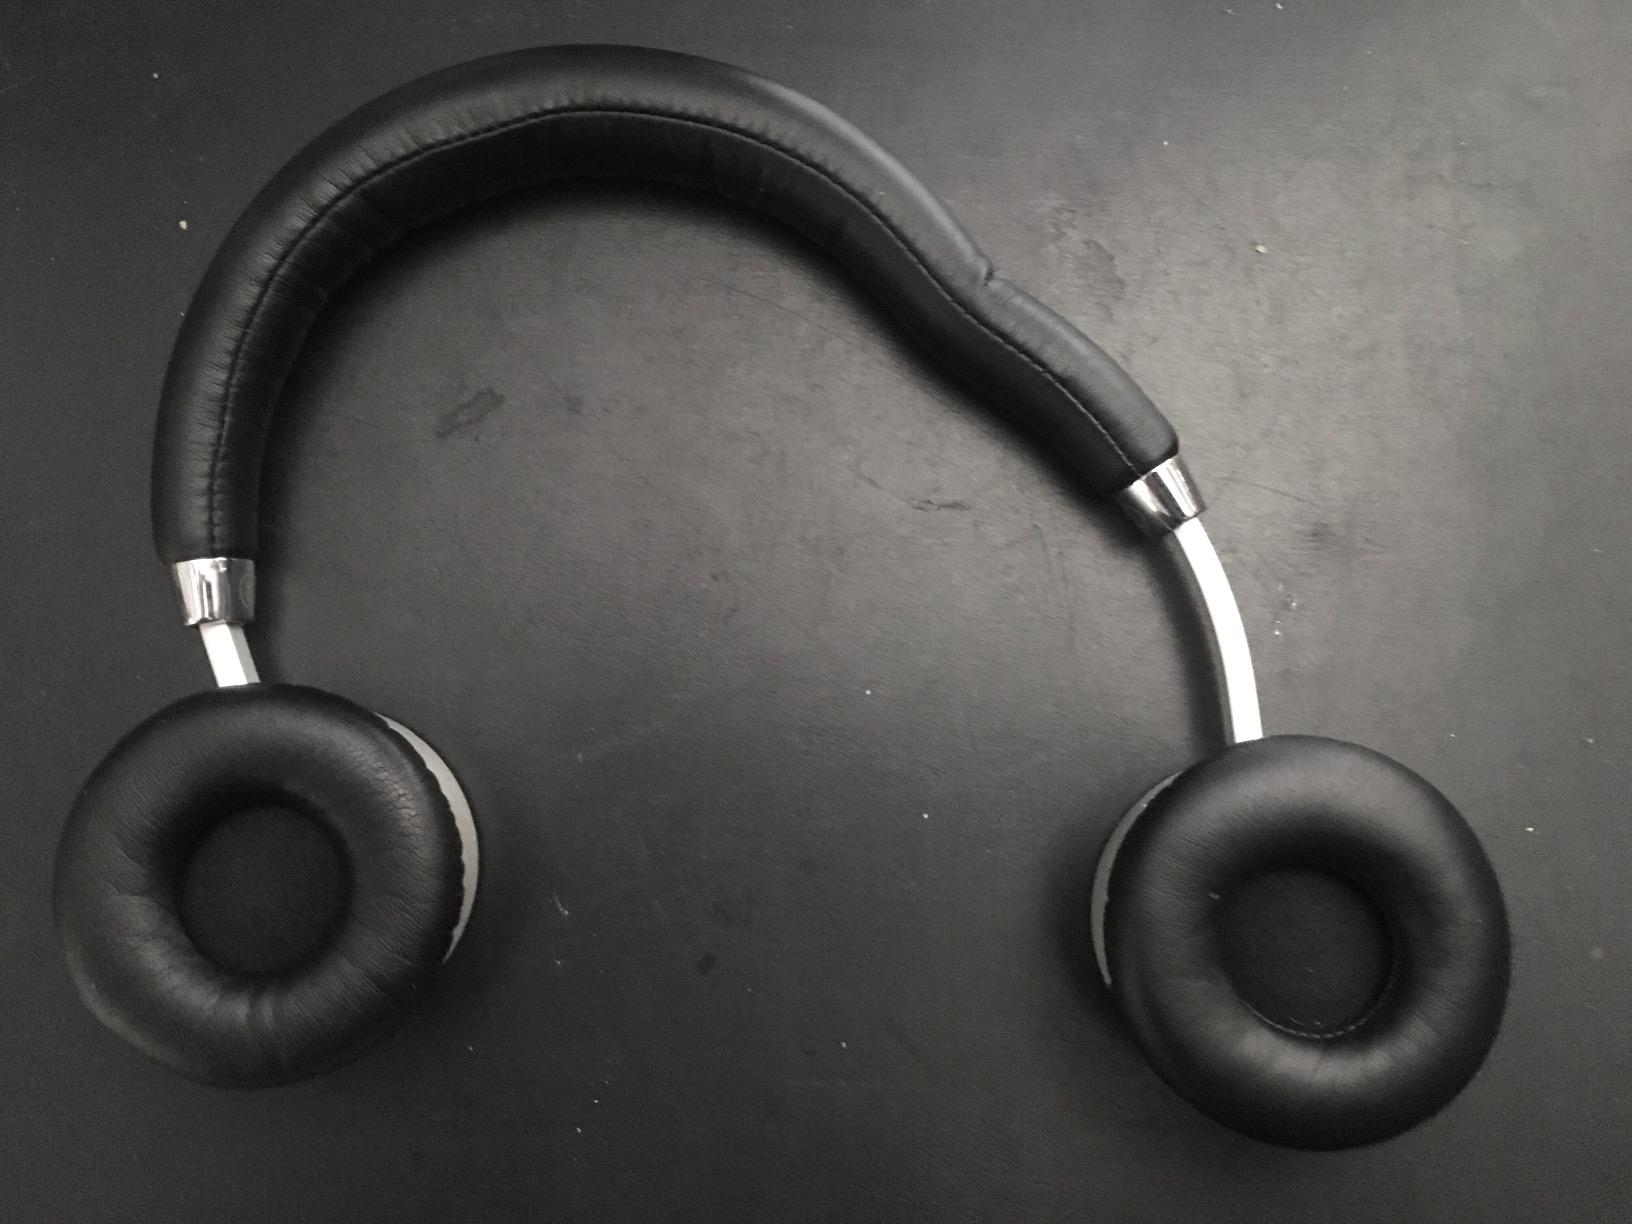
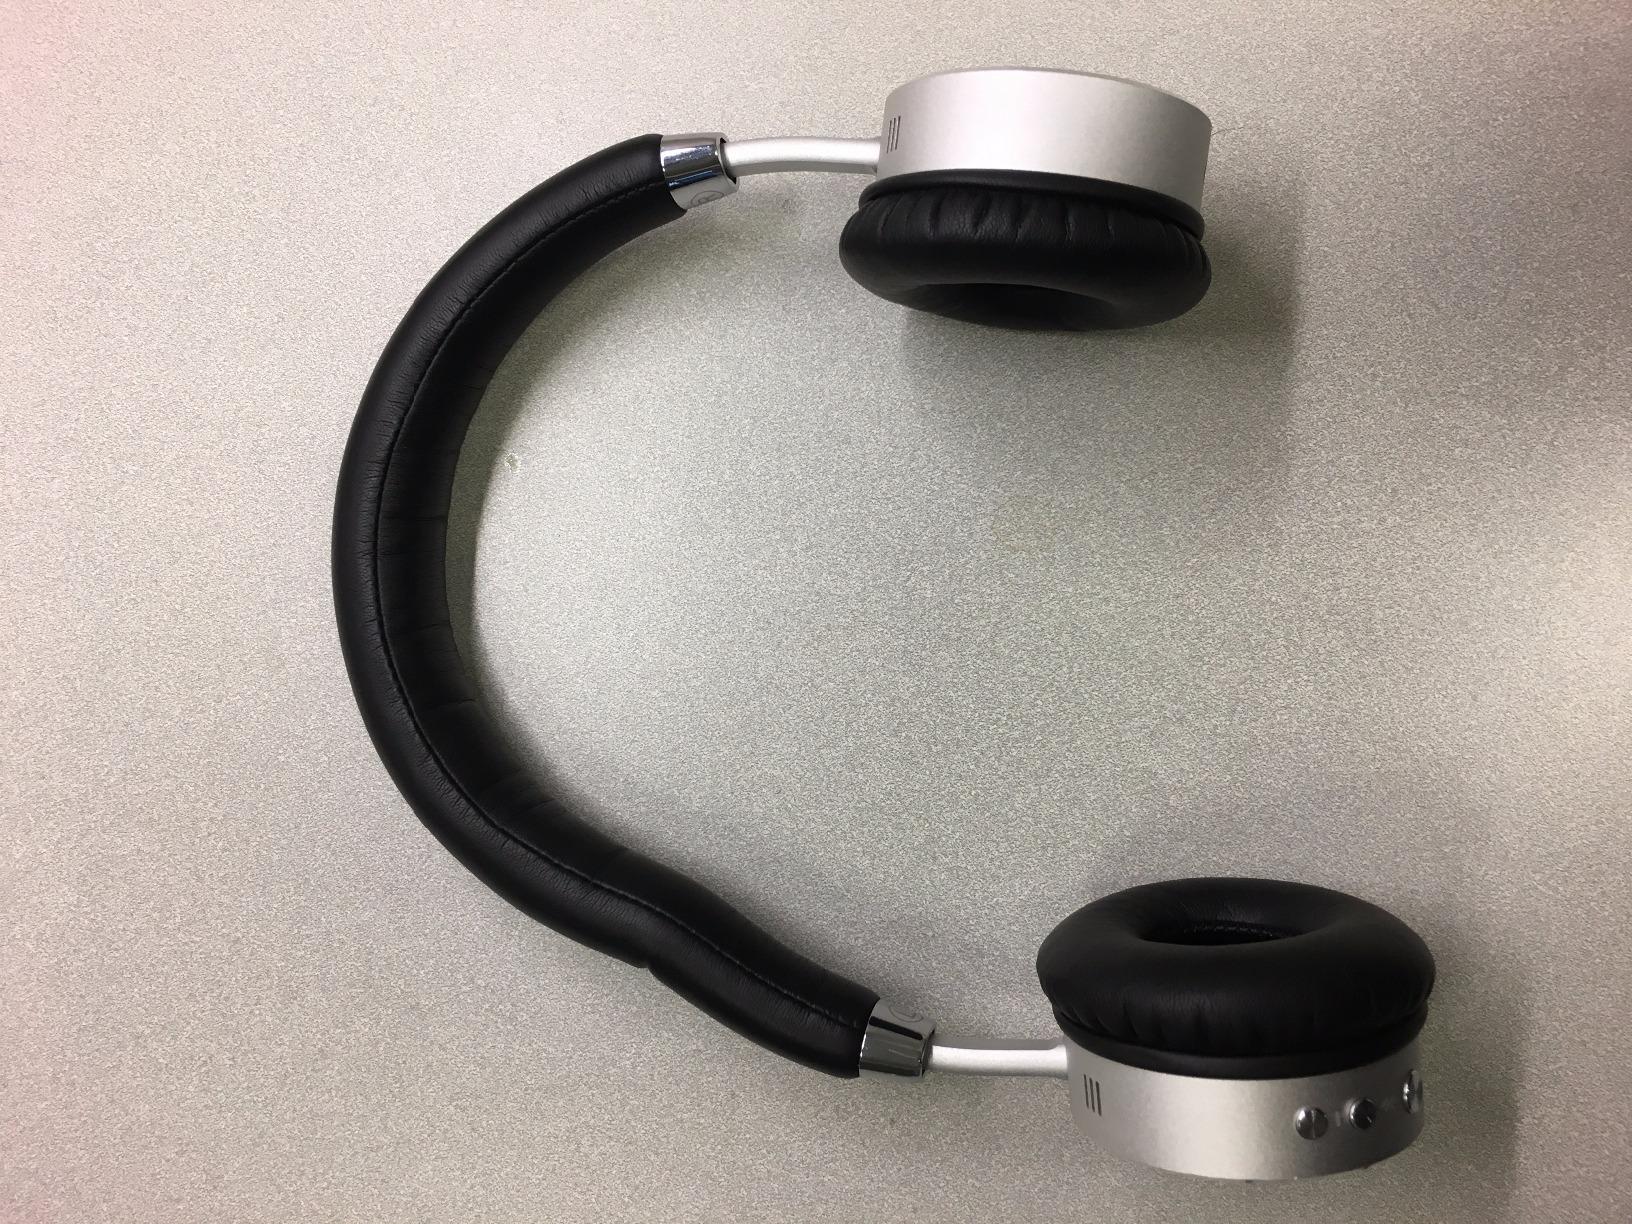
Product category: headphones
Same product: yes